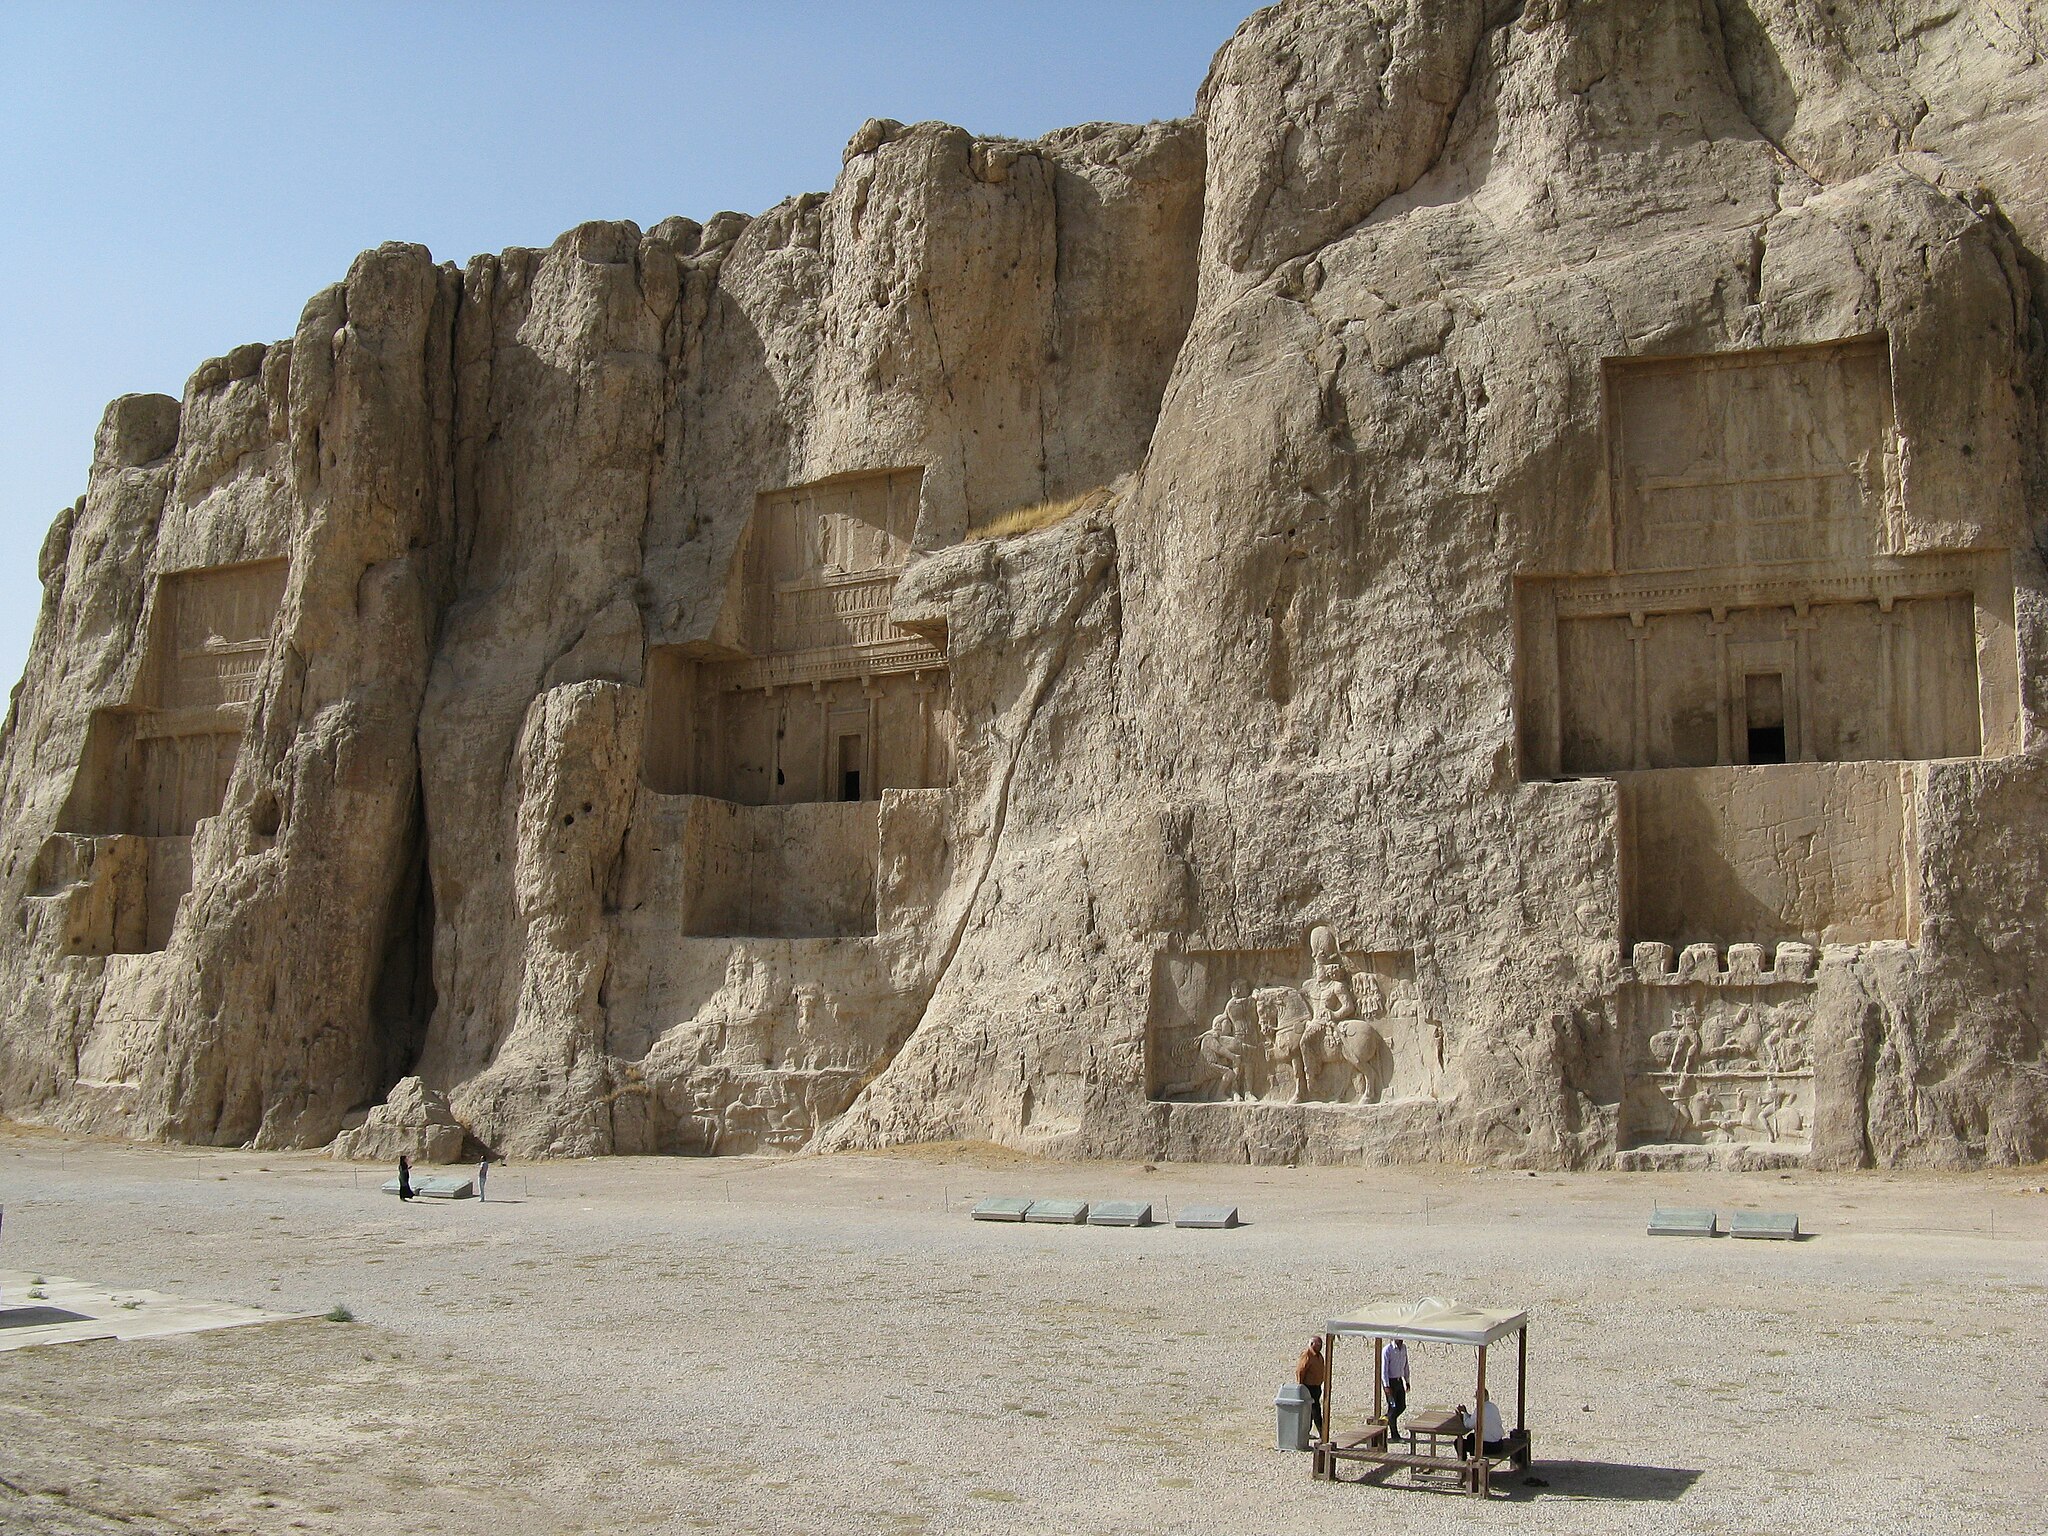
Title: Tombs of Naqsh-e Rostam - panoramio
Description: Tombs of Naqsh-e Rostam
Date: Taken on 29 September 2010
Categories: Naqsh-e Rustam, Panoramio files uploaded by Panoramio upload bot, Panoramio images reviewed by trusted users, Photos from Panoramio, Files with coordinates missing SDC location of creation, Media needing category review as of 22 November 2016, Iran photographs taken on 2010-09-29, Photos from Panoramio ID 341624